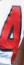
Number: 4